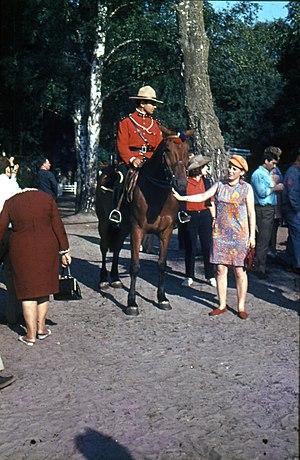
Ermenonville Mer De Sable - reconstitution Police Montée 1966
La Mer de Sable est un parc à thème ouvert en 1963 et situé au cœur de la forêt d'Ermenonville, à proximité immédiate d'Ermenonville dans l'Oise. Il est le plus vieux parc à thème en activité en France.